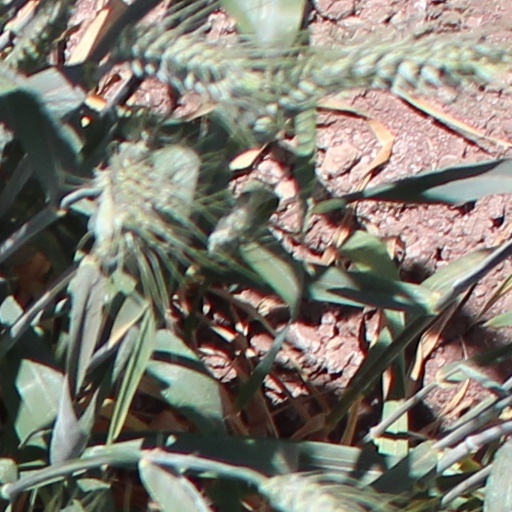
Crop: wheat